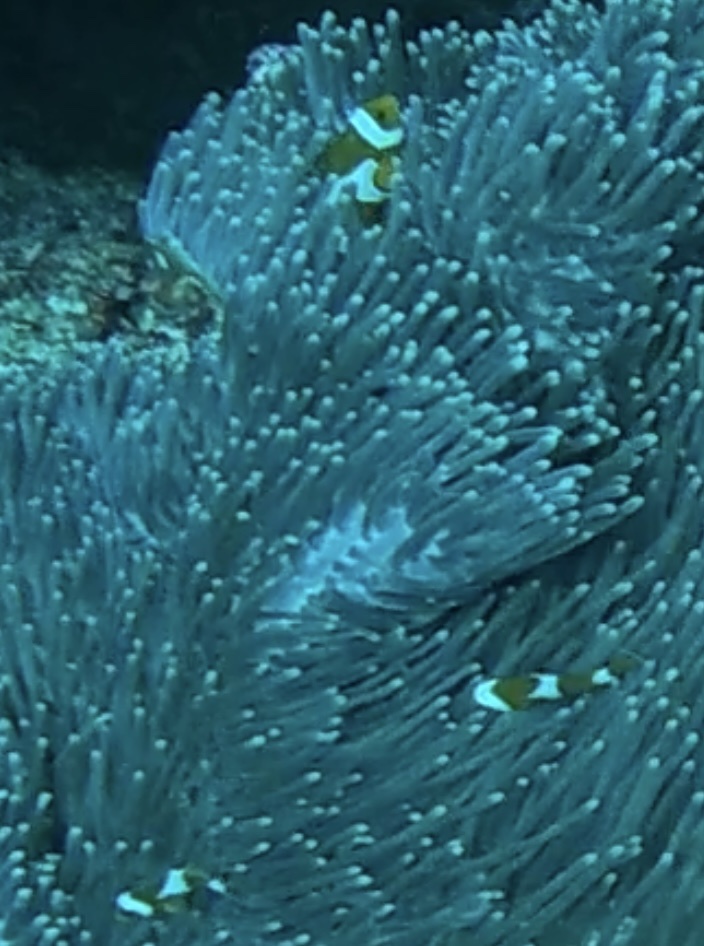
Amphiprion ocellaris (Ocellaris Anemonefish)